Kelsey Grammer

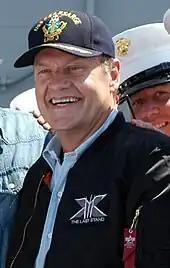
Grammer during Fleet Week in New York City, in May 2006

Grammer has been a longtime supporter of the Republican Party, and he endorsed the Tea Party movement on economic issues such as small government and lower taxes; "City A.M." described him as "one of Hollywood's best-known Republicans, a rare spark of red in a blue sea of Democrats".